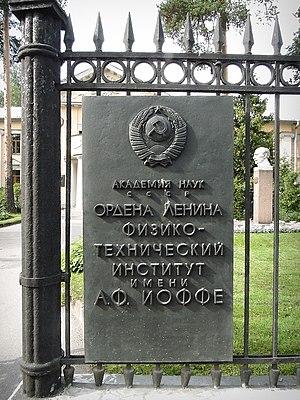
Academset, ou All- Union Academic network - était un réseau informatique visant à fournir une connexion numérique à des institutions scientifiques et civiles à travers l'URSS, créé en 1974. Après la dissolution de l'Union soviétique, il fut recréé sous le nom de ROKSON, et de nos jours ses composants existants peuvent être considérés comme un réseau local au sein du Runet et d'Internet.